SOMAIR

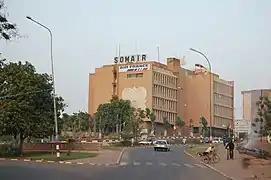
SOMAIR's headquarters building in Niamey, Niger

SOMAIR (Société des Mines de l'Air) is a national mining company of Niger in the mining area of its northern zone.